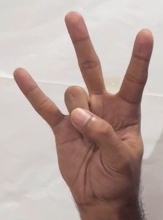
ASL sign: 7